University of Pennsylvania School of Dental Medicine

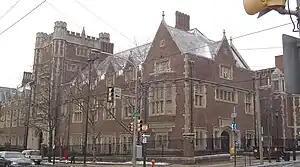
Penn Dental's Thomas W. Evans Institute

Penn Dental Medicine's earliest instance was the Philadelphia College of Dental Surgery, which was founded in 1852. The school was renamed the Pennsylvania College of Dental Surgery in 1878. That same year, Dr. Charles J. Essig founded the Dental Department of the University of Pennsylvania, serving as the first Dean until 1883. Later, in 1909, the Pennsylvania College of Dental Surgery was absorbed into the Penn.